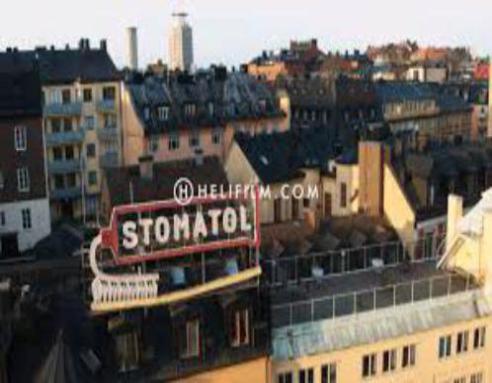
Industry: Necessities